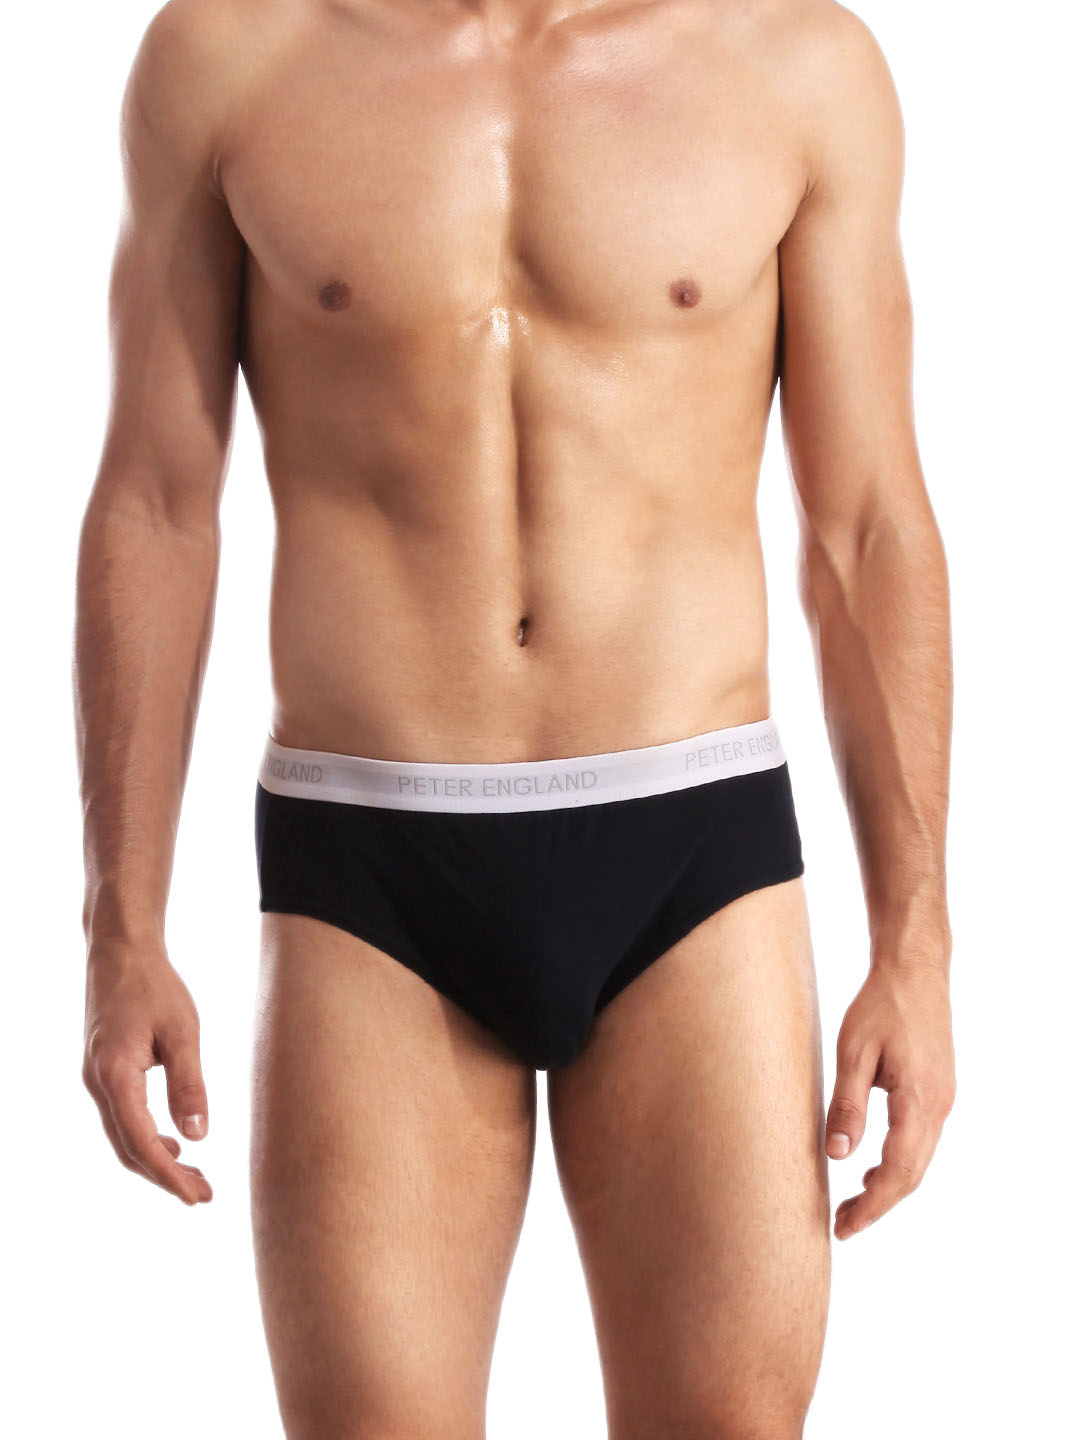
Peter England Men Essentials Black Brief
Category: Apparel / Innerwear / Briefs
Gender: Men
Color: Black
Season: Summer 2016
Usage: Casual